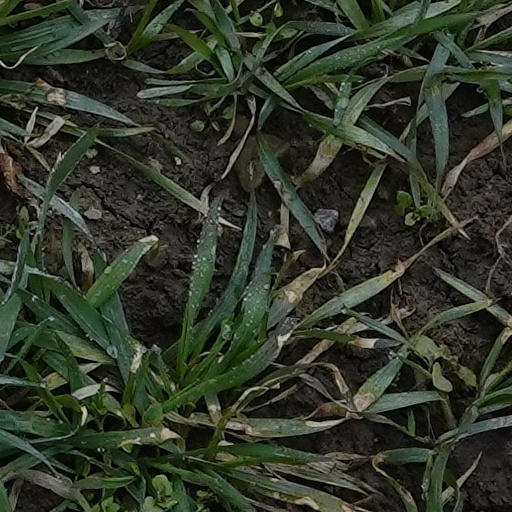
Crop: wheat